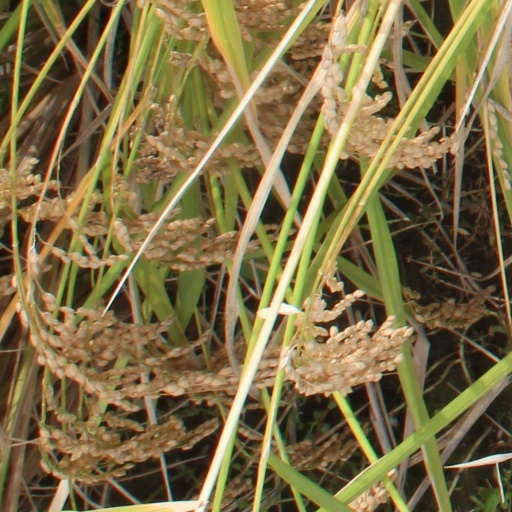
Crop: rice